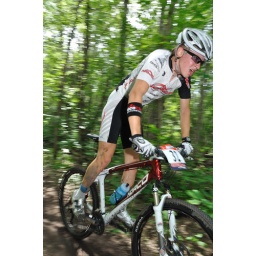
From the Edmonton Canada Cup mountain bike race, July 11th, 2010 in Edmonton, Alberta, Canada.